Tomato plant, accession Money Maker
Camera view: vertical (180 deg); turntable rotation: 0 degrees
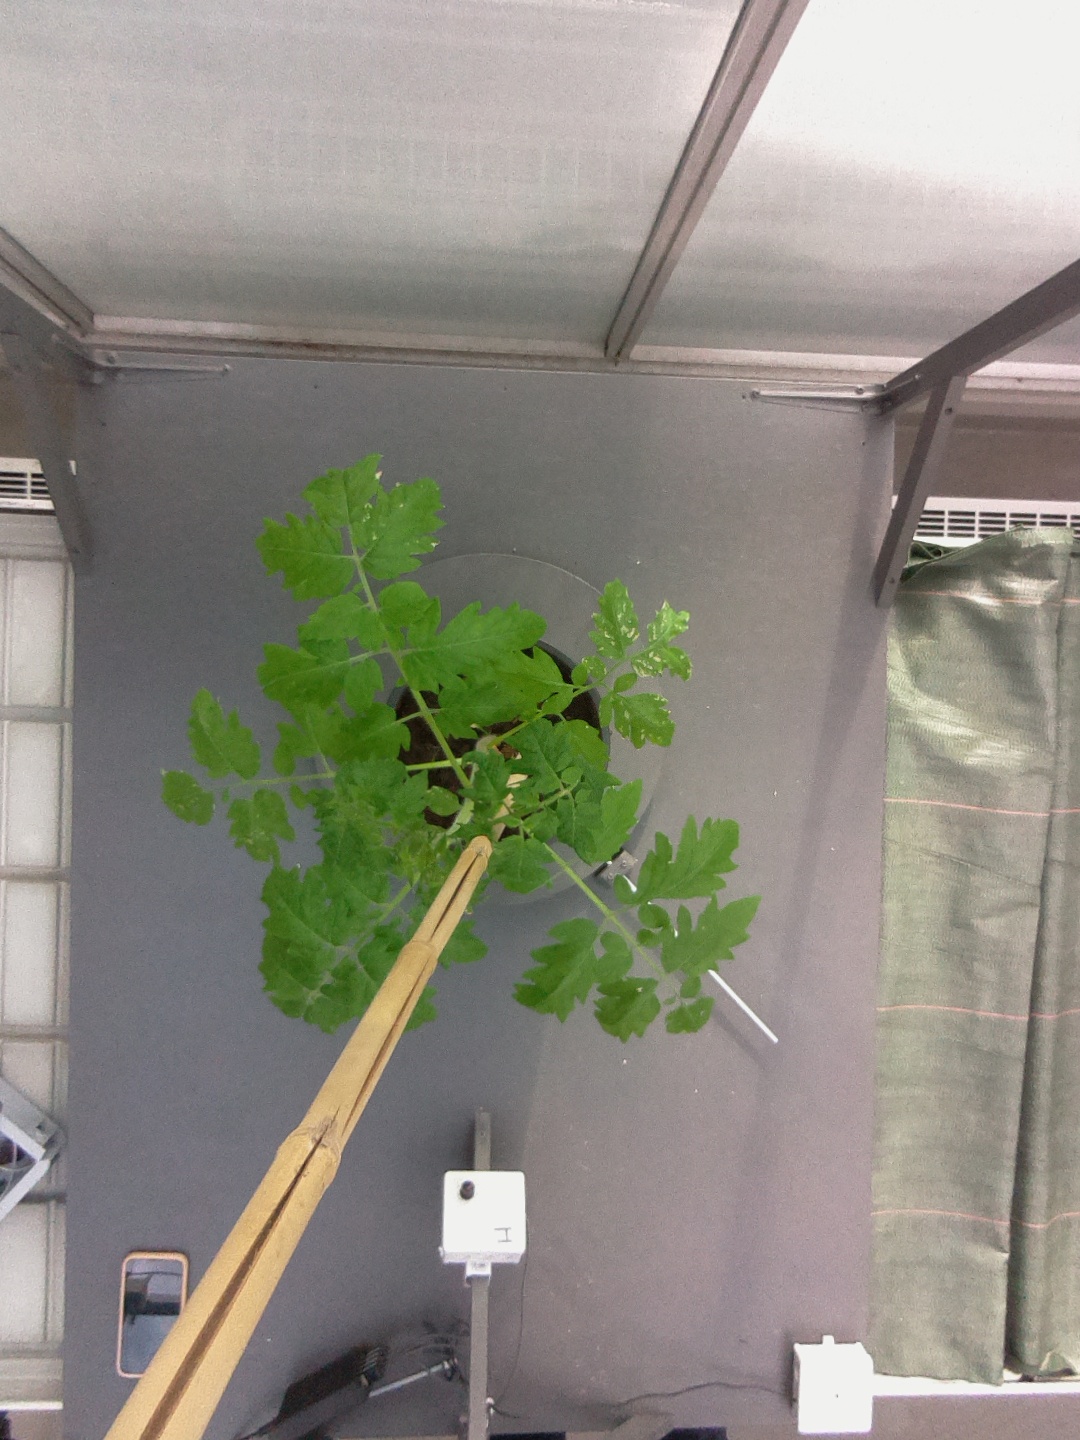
BBCH growth stage 14: 8 of true leaves visible